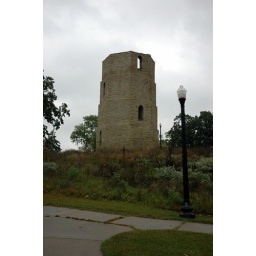
The Beloit Water Tower is a historic 1889 octagonal limestone water tower at 1005 Pleasant Street in Beloit, Wisconsin.